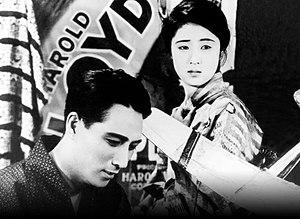
Minoru Takada and Kinuyo Tanaka in Daigaku wa deta keredo (1929) directed by Yasujirō Ozu
J'ai été diplômé, mais... est un film muet japonais réalisé par Yasujirō Ozu, sorti en 1929. Le film est aujourd'hui en grande partie disparu, il n'en subsiste qu'une dizaine de minutes.
Kinuyo Tanaka, née à Shimonoseki le 29 novembre 1909 et morte à Tokyo le 21 mars 1977, est une actrice et réalisatrice japonaise.
Minoru Takada, né le 20 décembre 1899 et mort le 27 décembre 1977, est un acteur japonais.